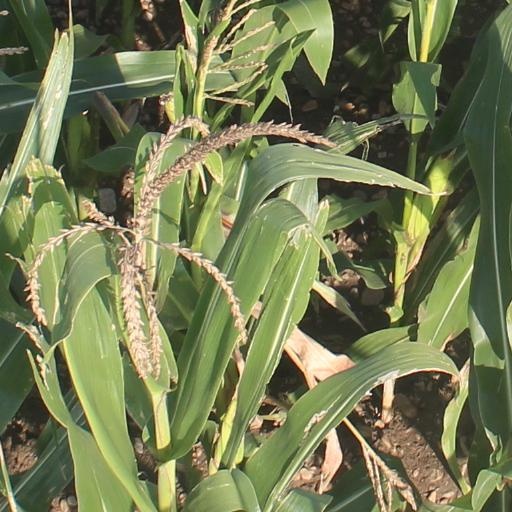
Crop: maize; corn